Grandmaster's Palace, Valletta

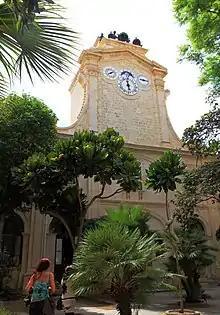
The clock tower in Prince Alfred's Courtyard

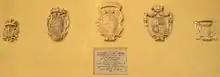
Hospitaller coats of arms relocated to Neptune's Courtyard in 1897

A large hall at the rear of the palace was used as an armoury from 1604 onwards. The arms collection in the Palace Armoury is regarded as one of "the most valuable historic monuments of European culture", despite retaining only a fraction of its original size. The armoury includes many suits of armour, cannons, firearms, swords, and other weapons, including the personal armour of some Grand Masters such as Alof de Wignacourt, and Ottoman weapons captured during the Great Siege of Malta in 1565.